José Luis González Dávila

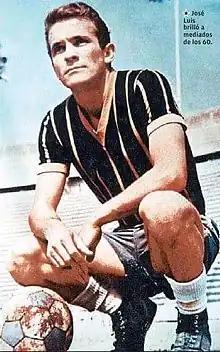
González Dávila playing for UNAM

José Luis González "La Calaca" Dávila (September 14, 1942 – September 8, 1995) was a Mexican professional footballer who played as a forward and was a two time Olympian.